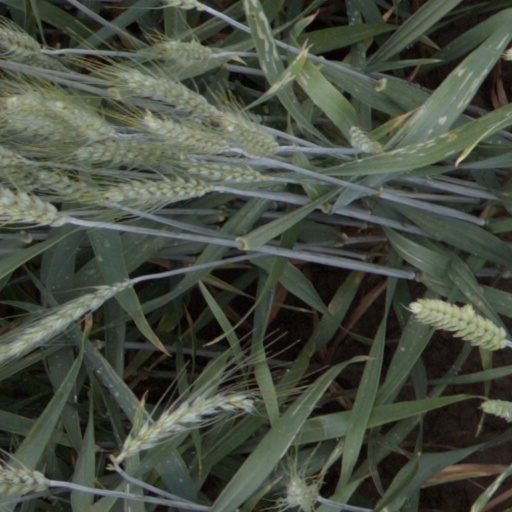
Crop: wheat